Ghazi High School

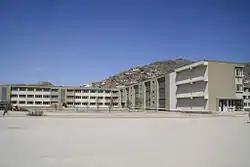
The school after renovation in 2011

Ghazi High School is a school in Kabul, which has educated many of the former and current elite in Afghans, including Zalmay Khalilzad. It was founded by King Amanullah Khan in 1928.